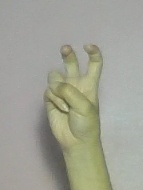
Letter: toot